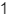
Number: 1